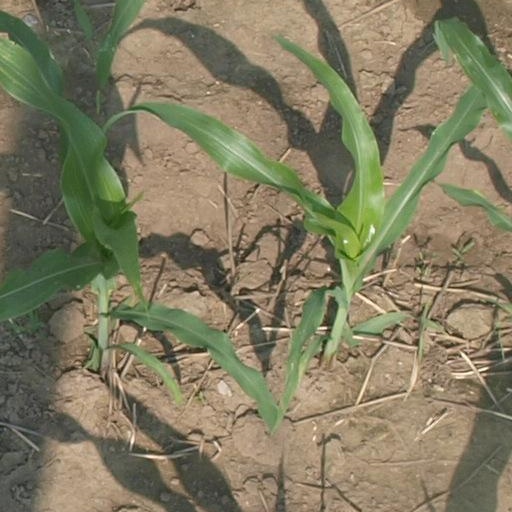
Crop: maize; corn